USS Fitzgerald

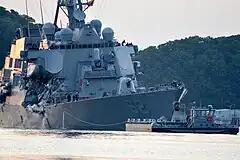
Damaged "Fitzgerald" after the collision

About 1:30 a.m. on 17 June 2017, "Fitzgerald" collided with , a Philippine-flagged container ship measured at 29,060 gross tons and almost 40,000 tons deadweight. Most of "Fitzgerald"s crew of about 300 were asleep at the time. The collision occurred about southwest of her homeport of Yokosuka, Japan.